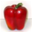
Label: sweet_pepper